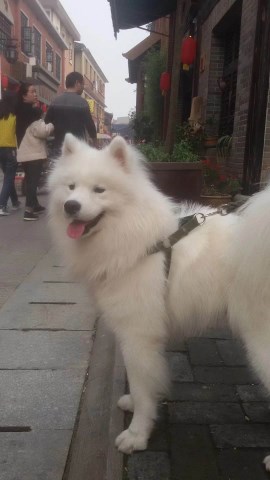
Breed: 2192-n000088-Samoyed